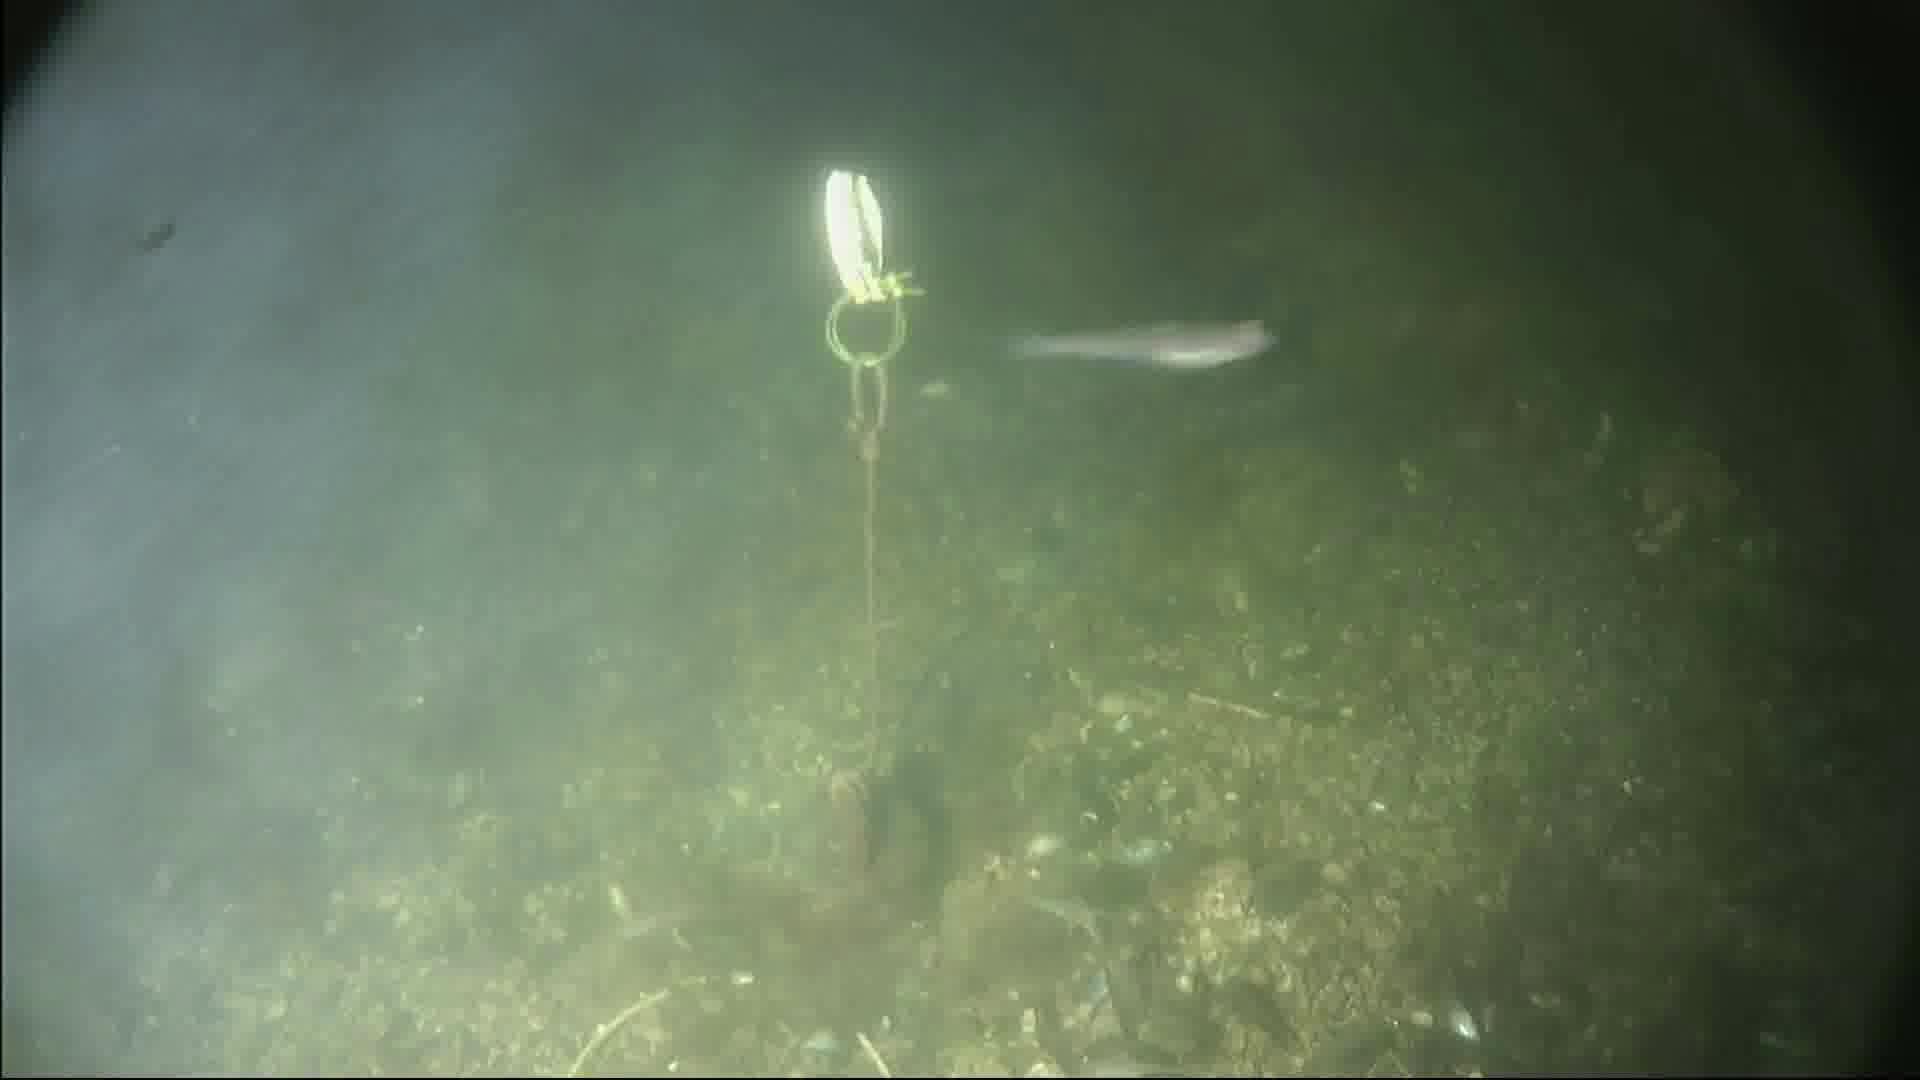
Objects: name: small_fish